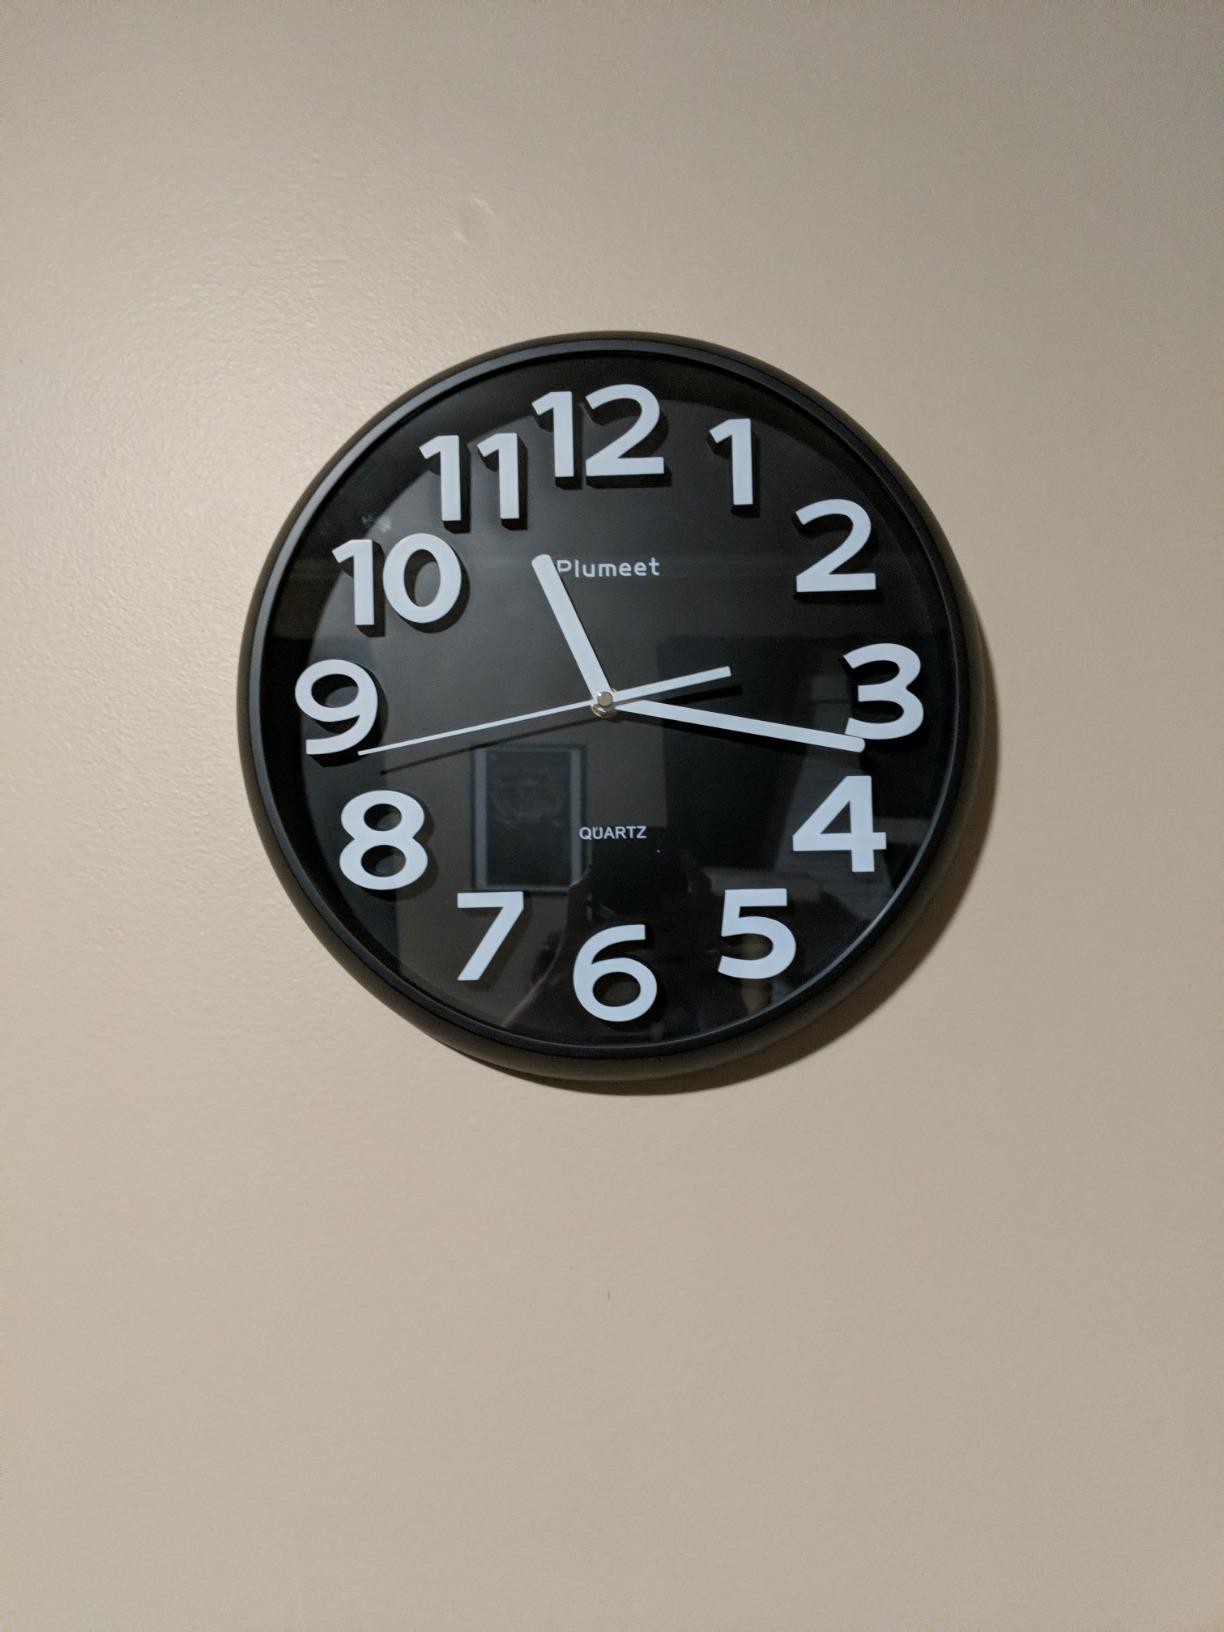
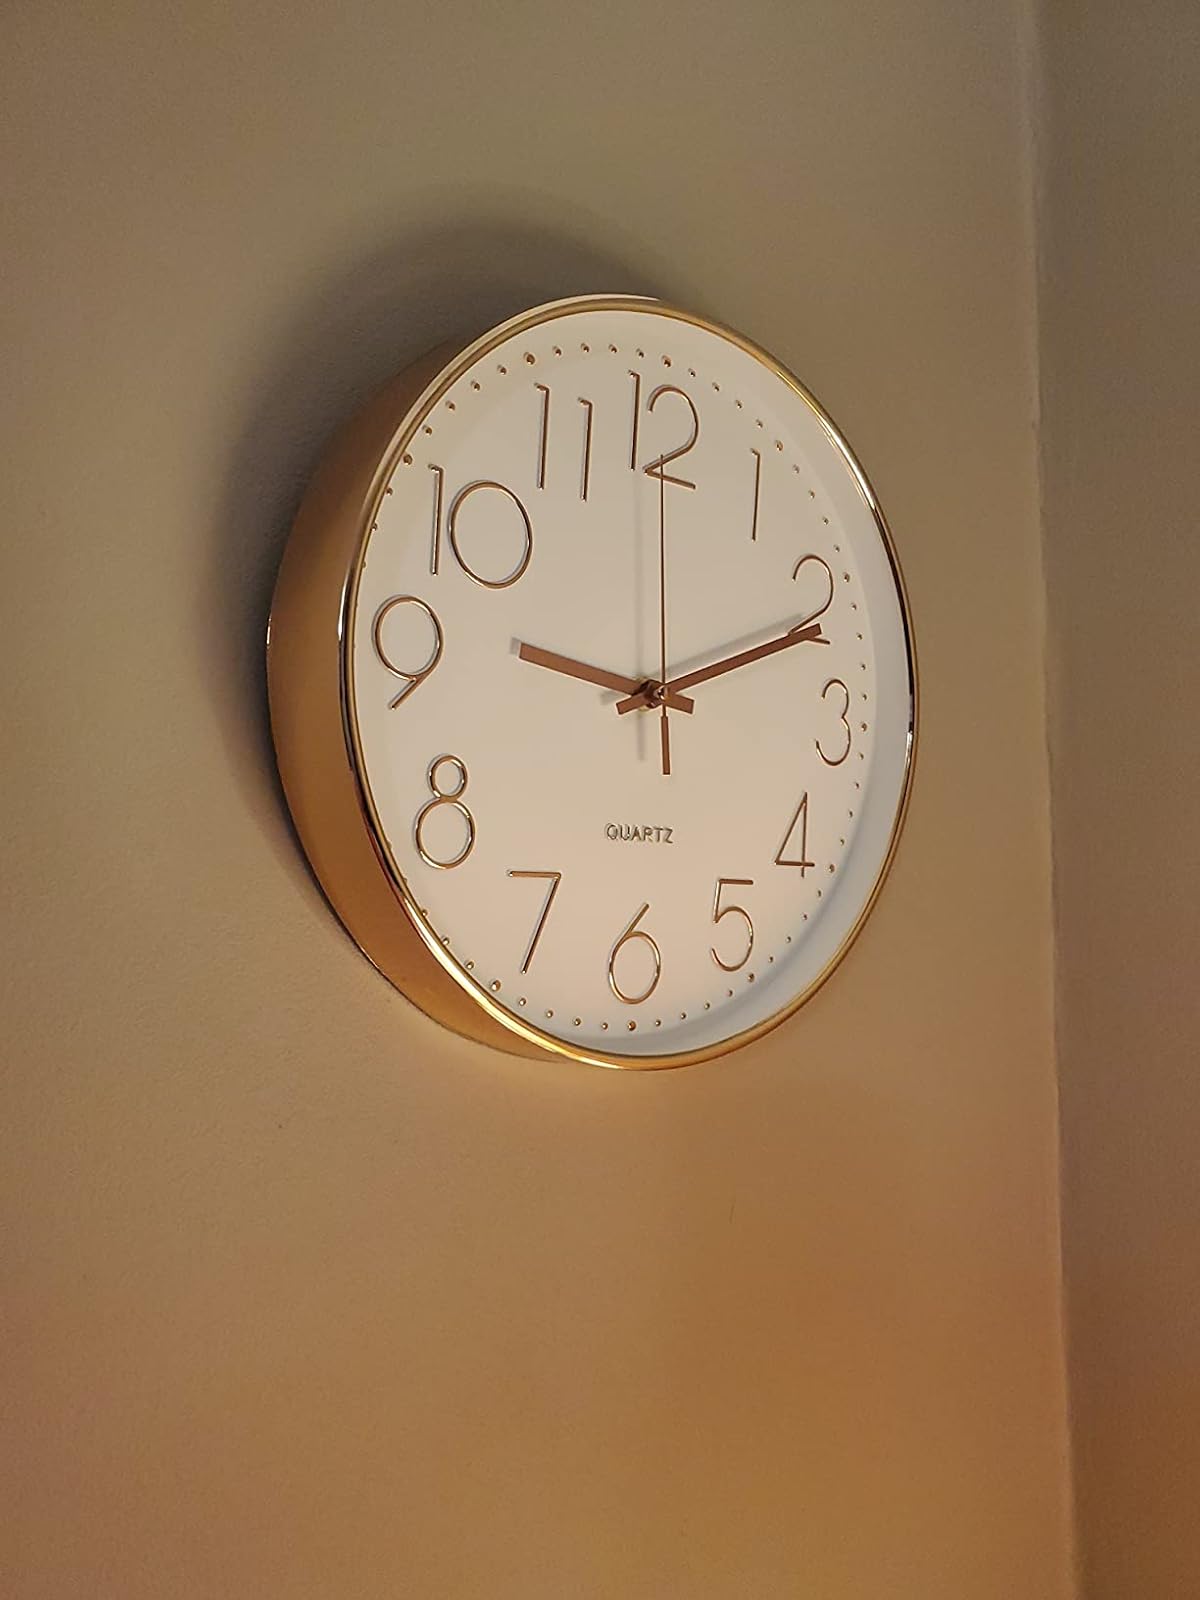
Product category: clock
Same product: no